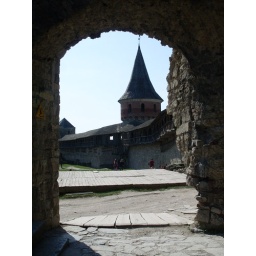
A view from the castle hill in Kamieniec Podolski.